James Sawyer

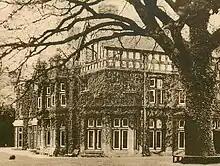
Haseley Hall

He was interested in heraldry and researched and made the arms of Sir William Harvey, which he presented to the Royal College of Physicians in 1910. He also devised a coat of arms for his family. In 1901, the Society of Antiquaries elected him as a fellow for his archaeological work and research into Haseley's history and Shakespeare's heraldry.